Nancy Coonsman

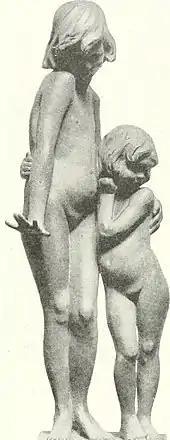
Frogs and Girls, International studio (1897)

Nancy Coonsman exhibited in the Pennsylvania Academy of the Fine Arts, New York Academy of Design and Western Artists' Exhibition.